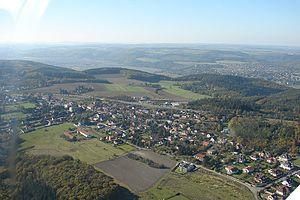
Jíloviště est une commune du district de Prague-Ouest, dans la région de Bohême-Centrale, en République tchèque. Sa population s'élevait à 640 habitants en 2020.
La course de côte Zbraslav-Jíloviště est une ancienne compétition automobile tchèque disputée en Bohème pour voitures de course et motocyclettes, dans la région de Bohême centrale à l'ouest de Prague, sur un parcours immuable de 5.6 kilomètres. Elle se déroulait habituellement au printemps, entre la mi-avril et la mi-mai.